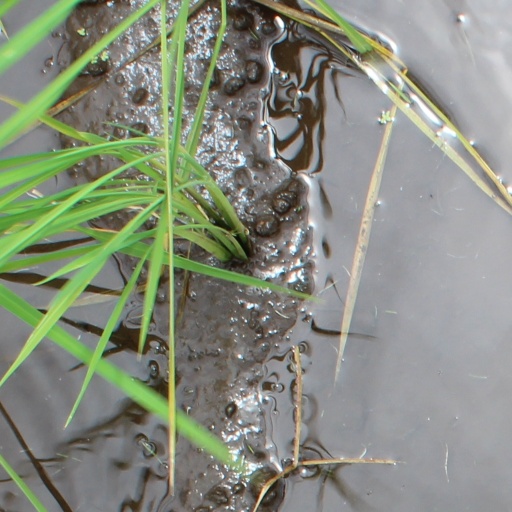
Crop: rice